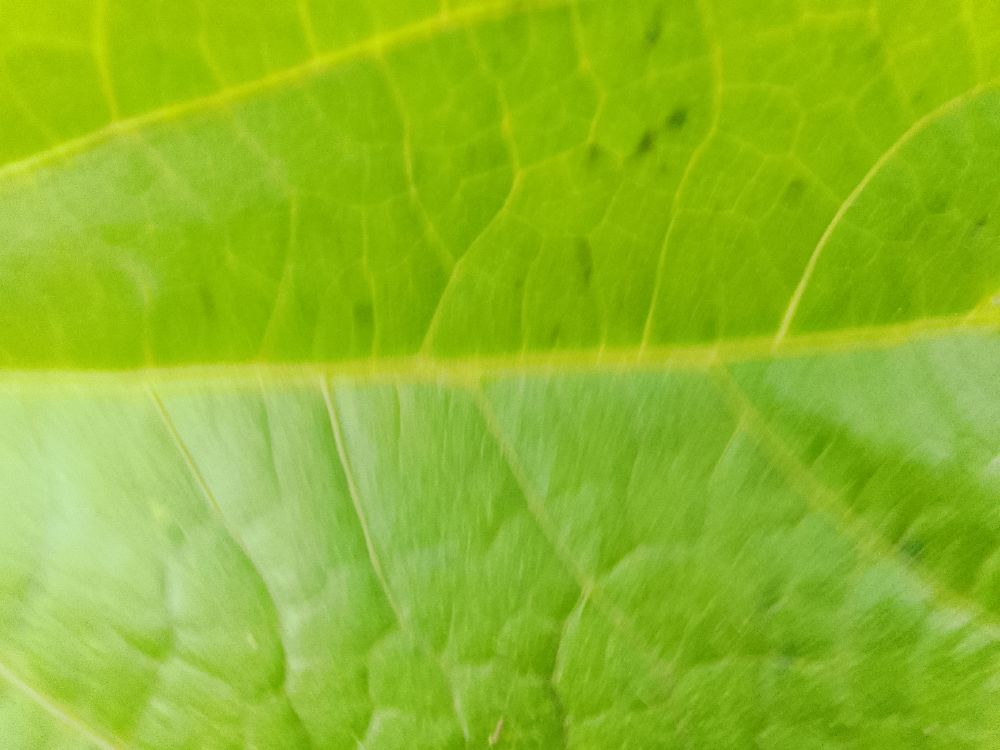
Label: healthy